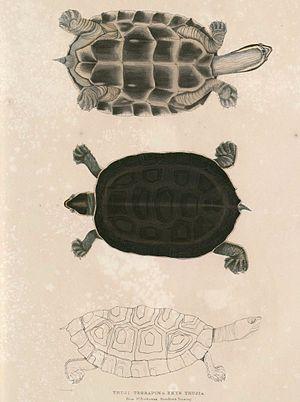
Hardella thurjii, unique représentant du genre Hardella, est une espèce de tortues de la famille des Geoemydidae.